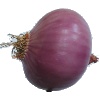
Label: Onion Red Peeled 1